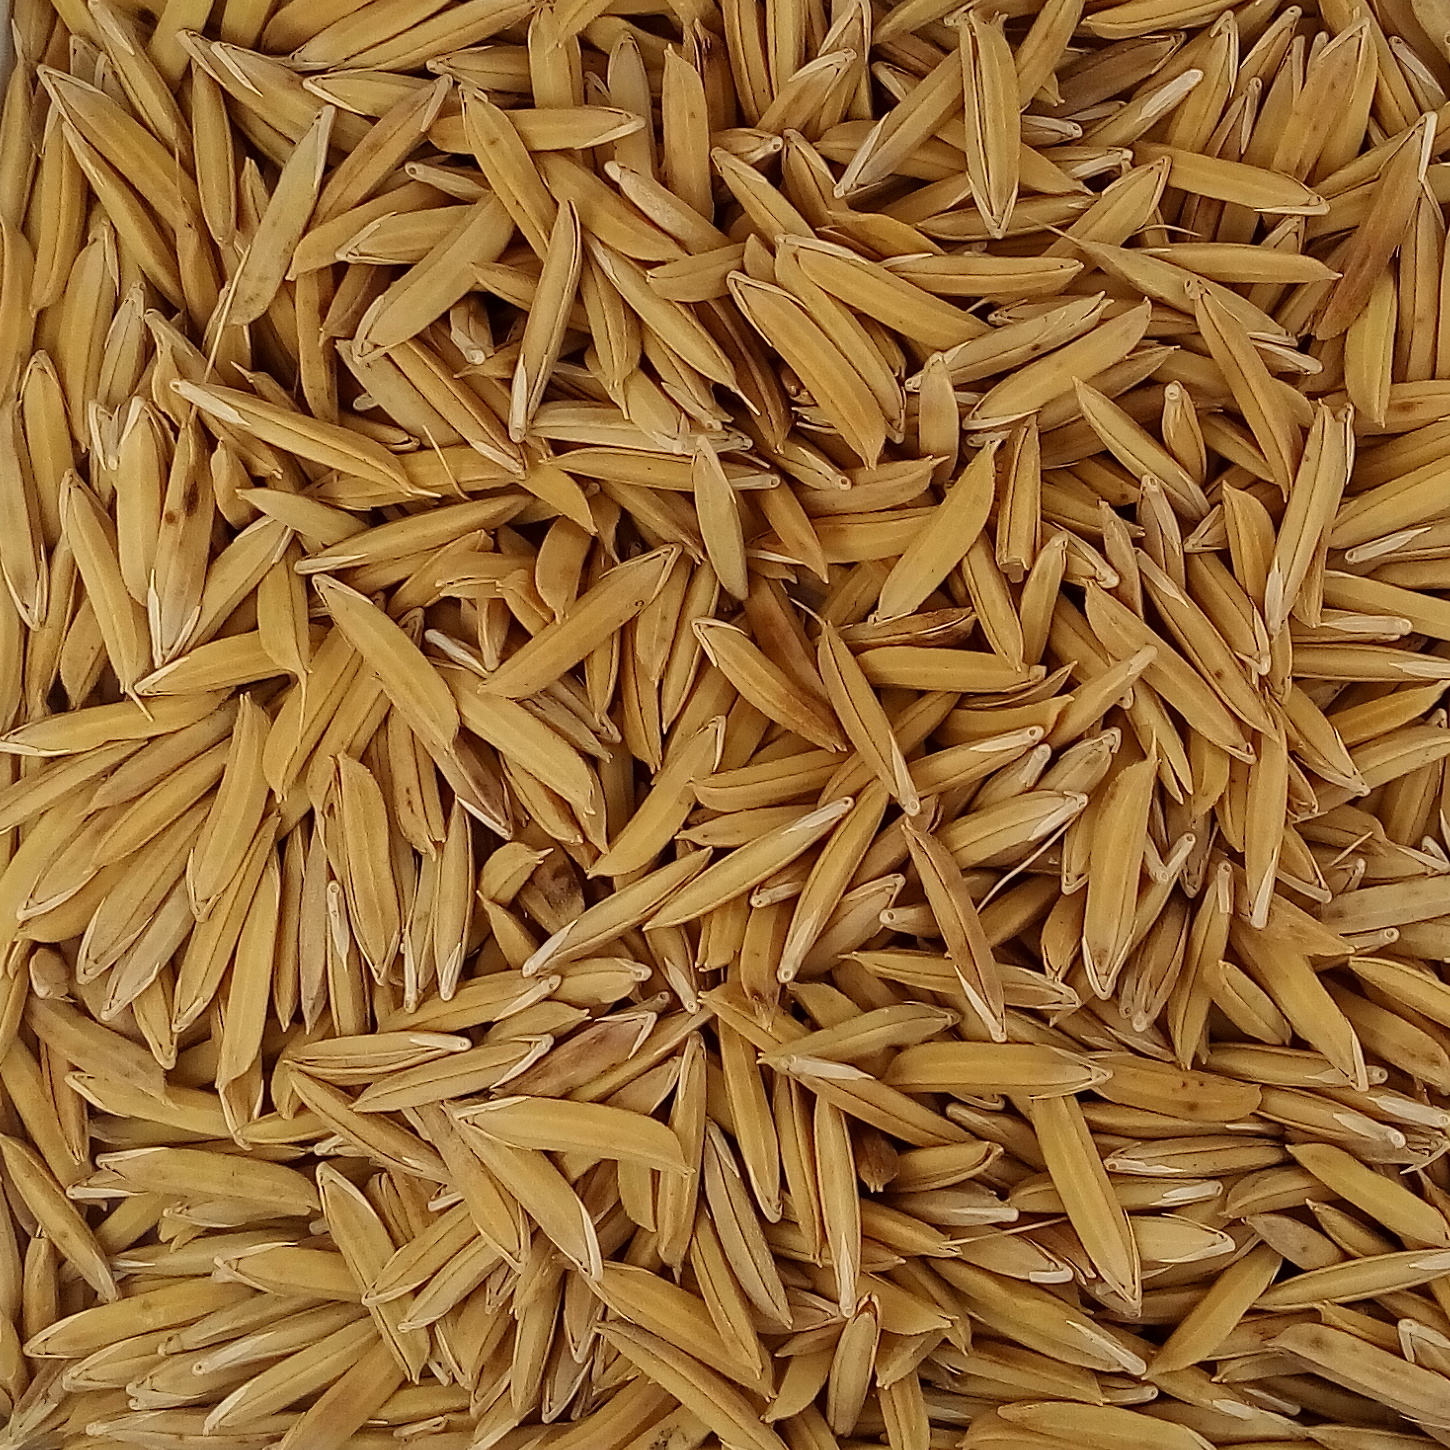
Rice seed variety: 1121